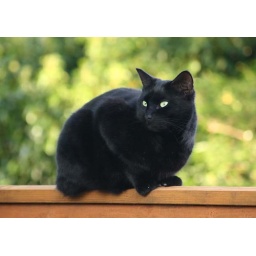
My cat on my fence in my garden